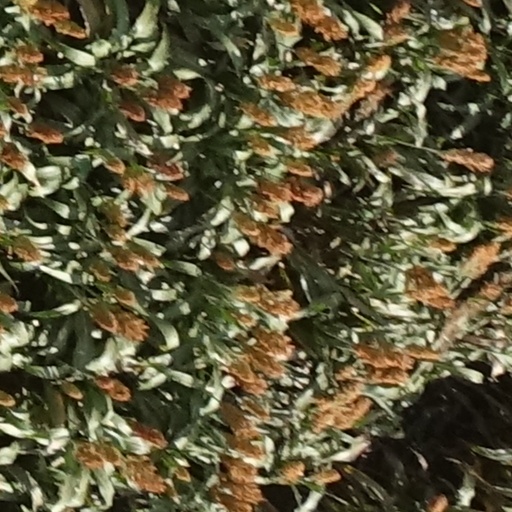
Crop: sorghum